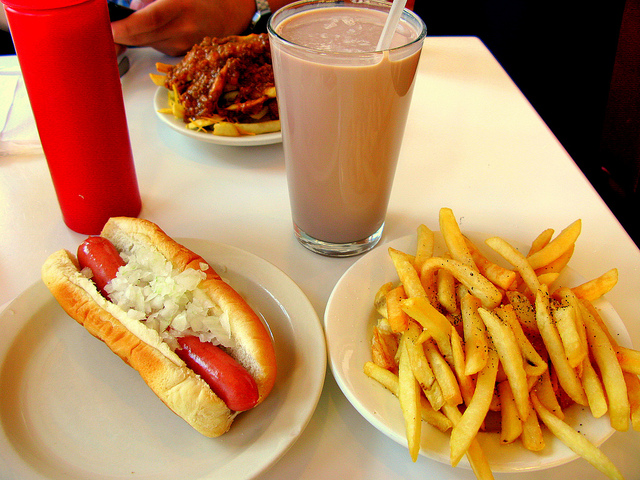
user: Given an image and a question. Answer the question in a short answer. Question: Which food seen here has a country for the first part of its name? Short Answer:
assistant: french fry